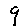
Label: 9